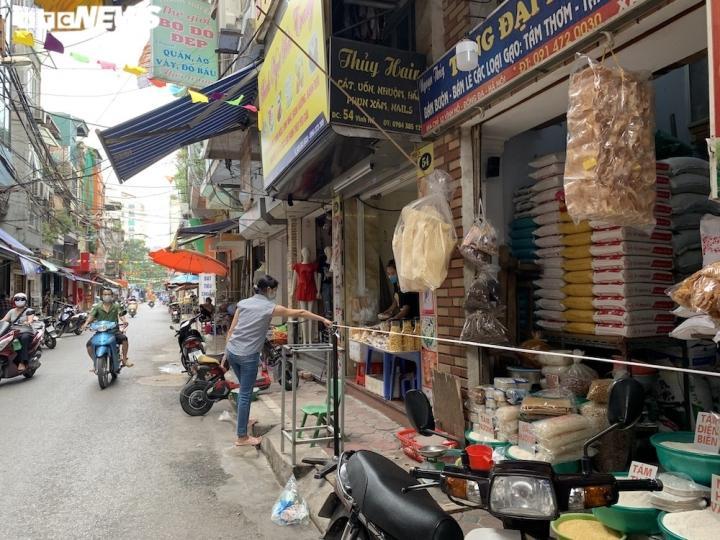
có một vài chiếc xe máy đang di chuyển ở trên đường